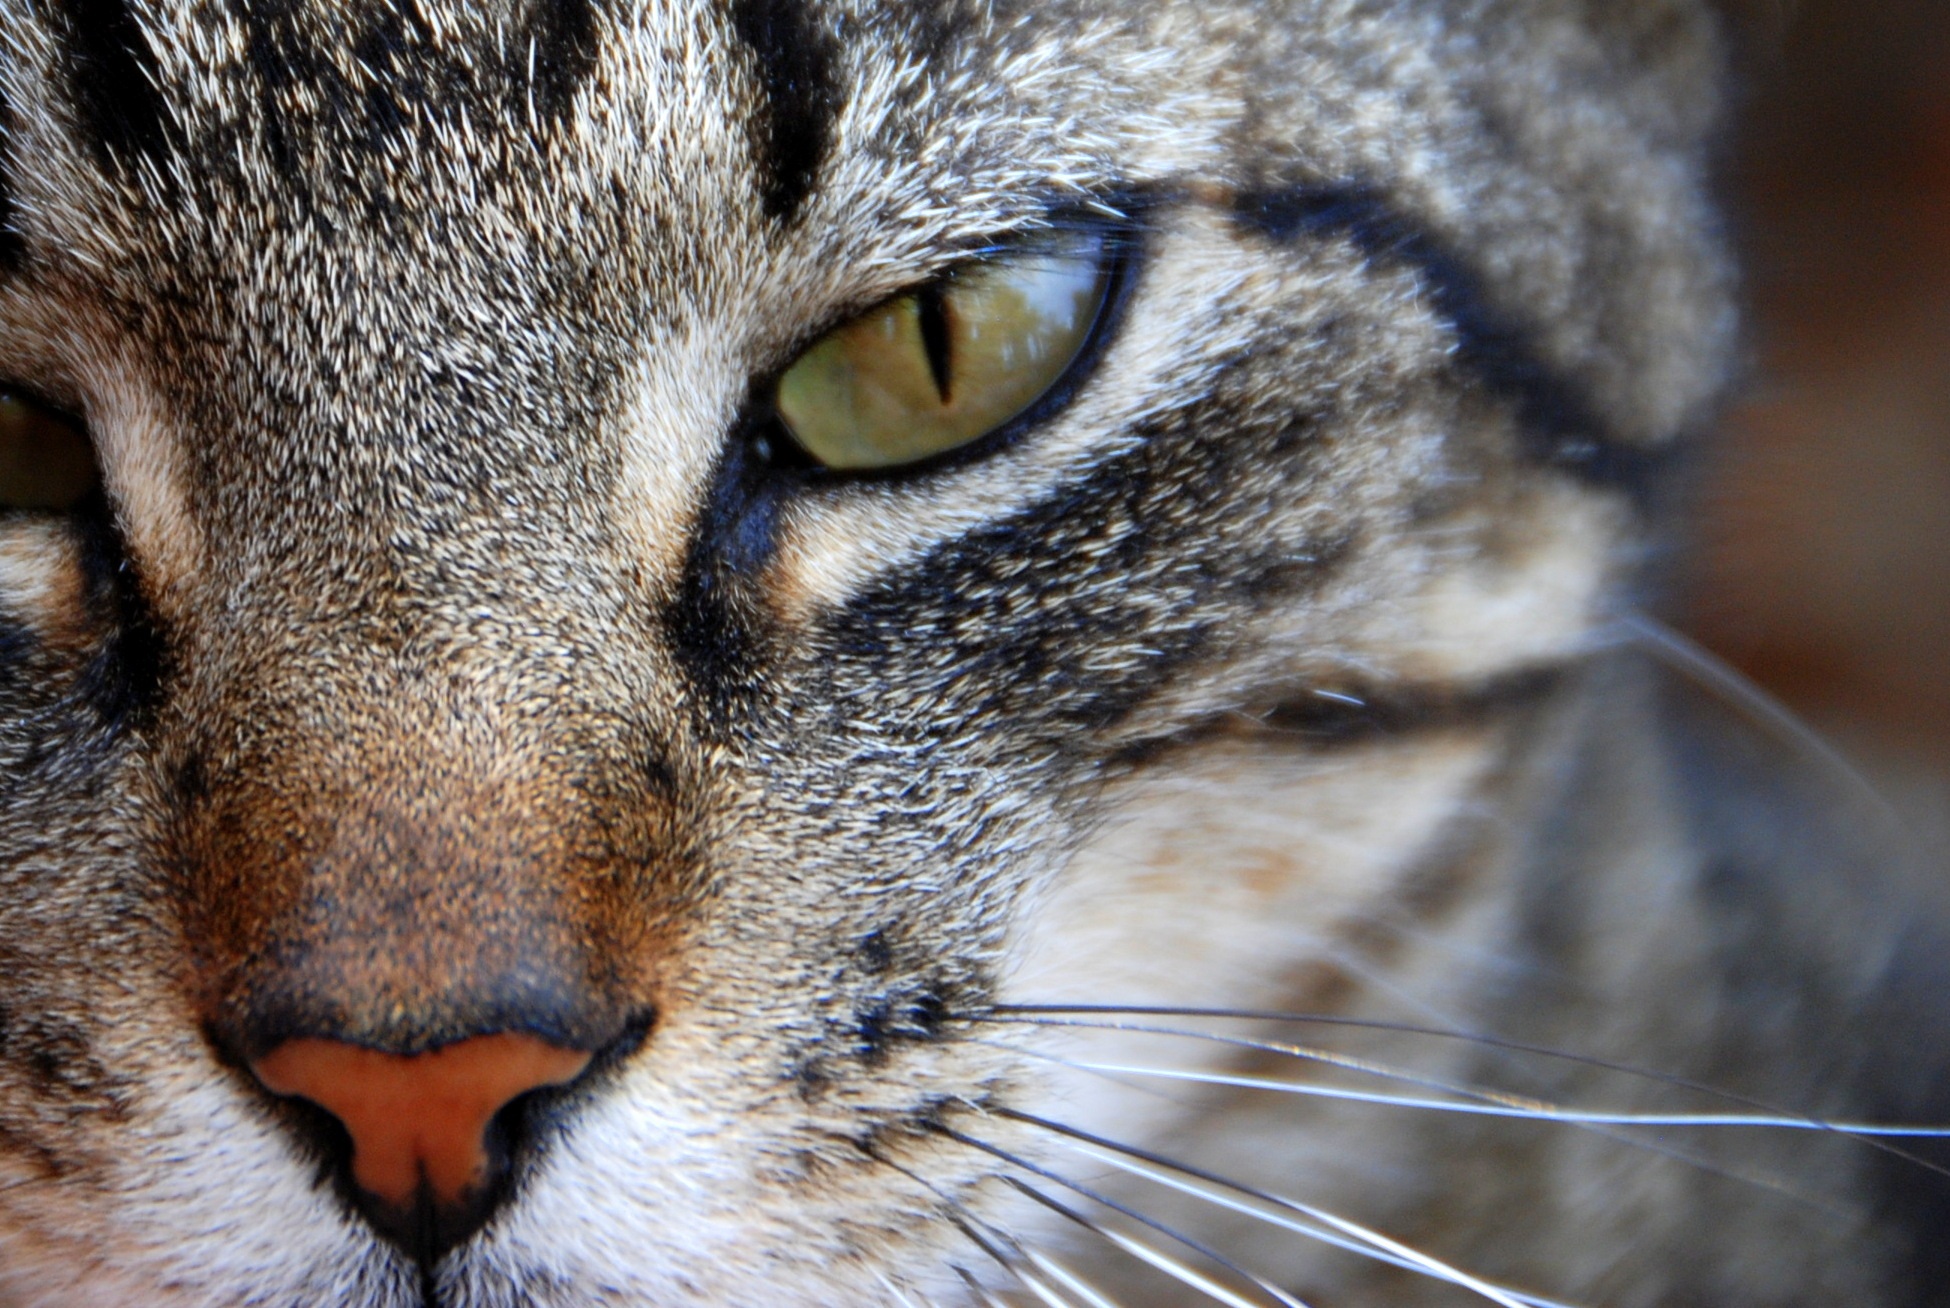
nature, animal, wildlife, pet, fur, portrait, cat, feline, brown, mammal, whisker, fauna, close up, face, nose, whiskers, focus, snout, eye, furry, vertebrate, domestic, stare, carnivore, gaze, fierce, focused, breed, puma, tabby cat, wild cat, small to medium sized cats, cat like mammal